Mayfair Mansions Apartments

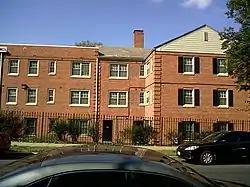

Mayfair Mansions Apartments are historic structures in the Mayfair neighborhood of the Northeast quadrant of Washington, D.C. The garden apartments were built between 1942 and 1946 and were listed on the National Register of Historic Places in 1989.